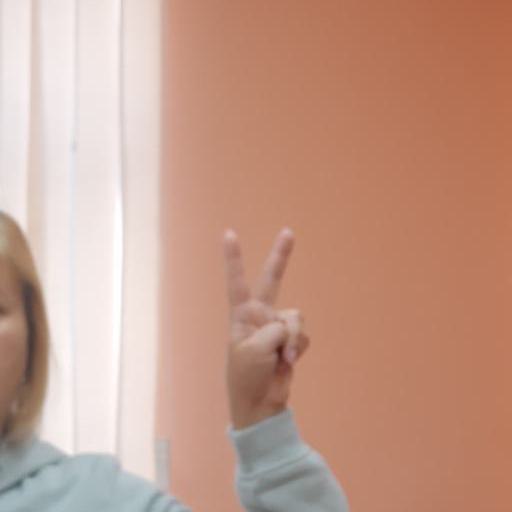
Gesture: peace